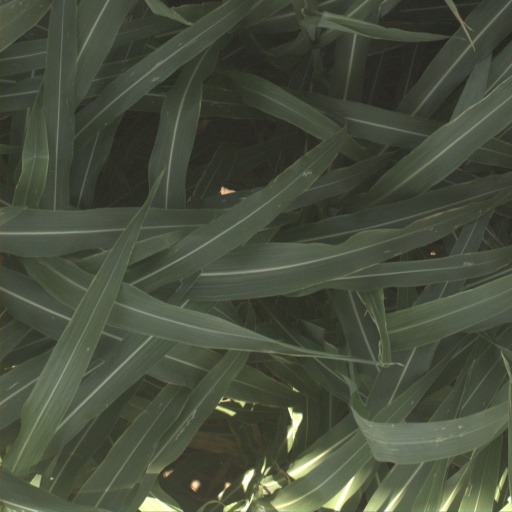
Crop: sorghum